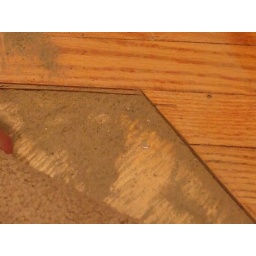
WEM - Portion of floor where wooden floor is missing 9under bed in front of display box on L)